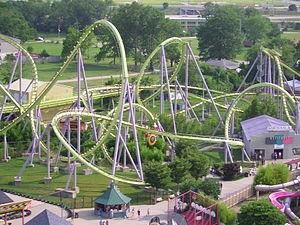
Green Lantern sont des montagnes russes en position verticale de Bolliger & Mabillard localisées au parc Six Flags Great Adventure dans le New Jersey, aux États-Unis. Construit à l'origine en 1997 pour le parc Six Flags Kentucky Kingdom, situé à Louisville, dans le Kentucky il est à l'époque un des plus hauts, plus rapides et possédant le plus grand nombre d'inversions dans sa catégorie. Il sera cependant détrôné l'année suivante par Riddler's Revenge qui ouvrit à Six Flags Magic Mountain. Il ferma en 2009 pour être démonté et transporté jusqu'à Six Flags Great Adventure où il est opérationnel depuis la saison 2011.
Kentucky Kingdom, est un parc d'attractions situé à Louisville, dans le Kentucky. Il contient le parc aquatique Hurricane Bay.
Isla Mágica ouvert au public le 28 juin.